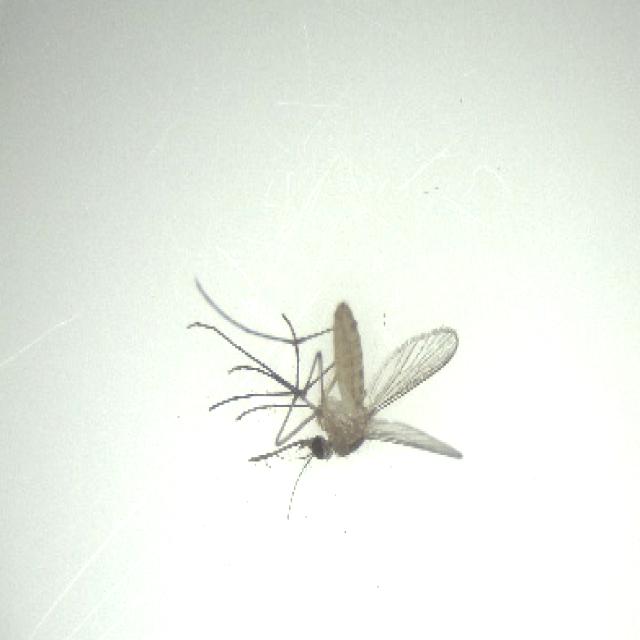
Species: culex_pipiens